S. B. Woo

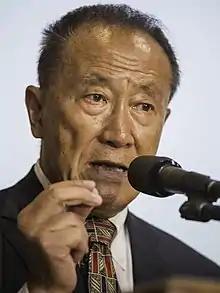
Woo in 2015

Shien Biau Woo (born August 13, 1937) is a Chinese American professor and politician from Newark, Delaware. He was a member of the Democratic Party and served as the 21st lieutenant governor of Delaware.